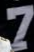
Number: 7